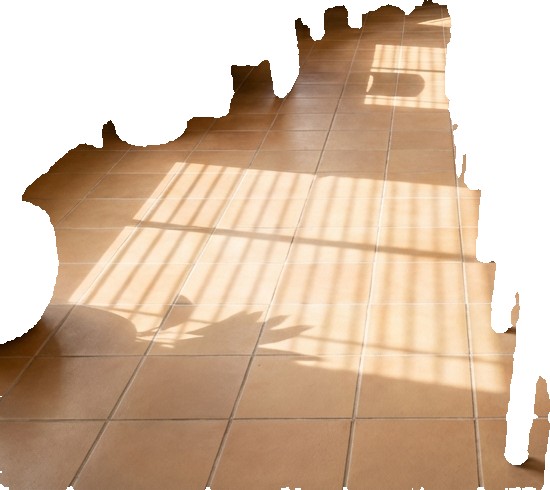
Surface category: floors